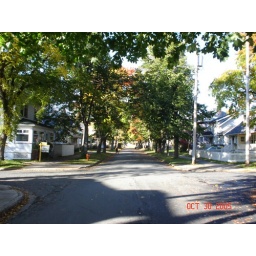
Fall in Halifax, outside our house on a nice fall day. Looking up the street